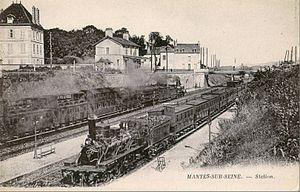
La gare de Mantes-Station est une gare ferroviaire française de la ligne reliant Paris-Saint-Lazare au Havre, située à la limite des communes de Mantes-la-Jolie et Mantes-la-Ville.
Mantes-la-Jolie est une commune française du département des Yvelines et de la région Île-de-France, chef-lieu d'arrondissement. C'est une ville moyenne, située sur la rive gauche de la Seine, à 57 km à l'ouest de Paris.